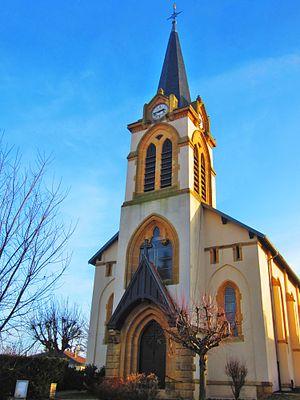
Eglise Champenoux
Champenoux est une commune française de 1 247 habitants située dans le département de Meurthe-et-Moselle en région Grand Est.